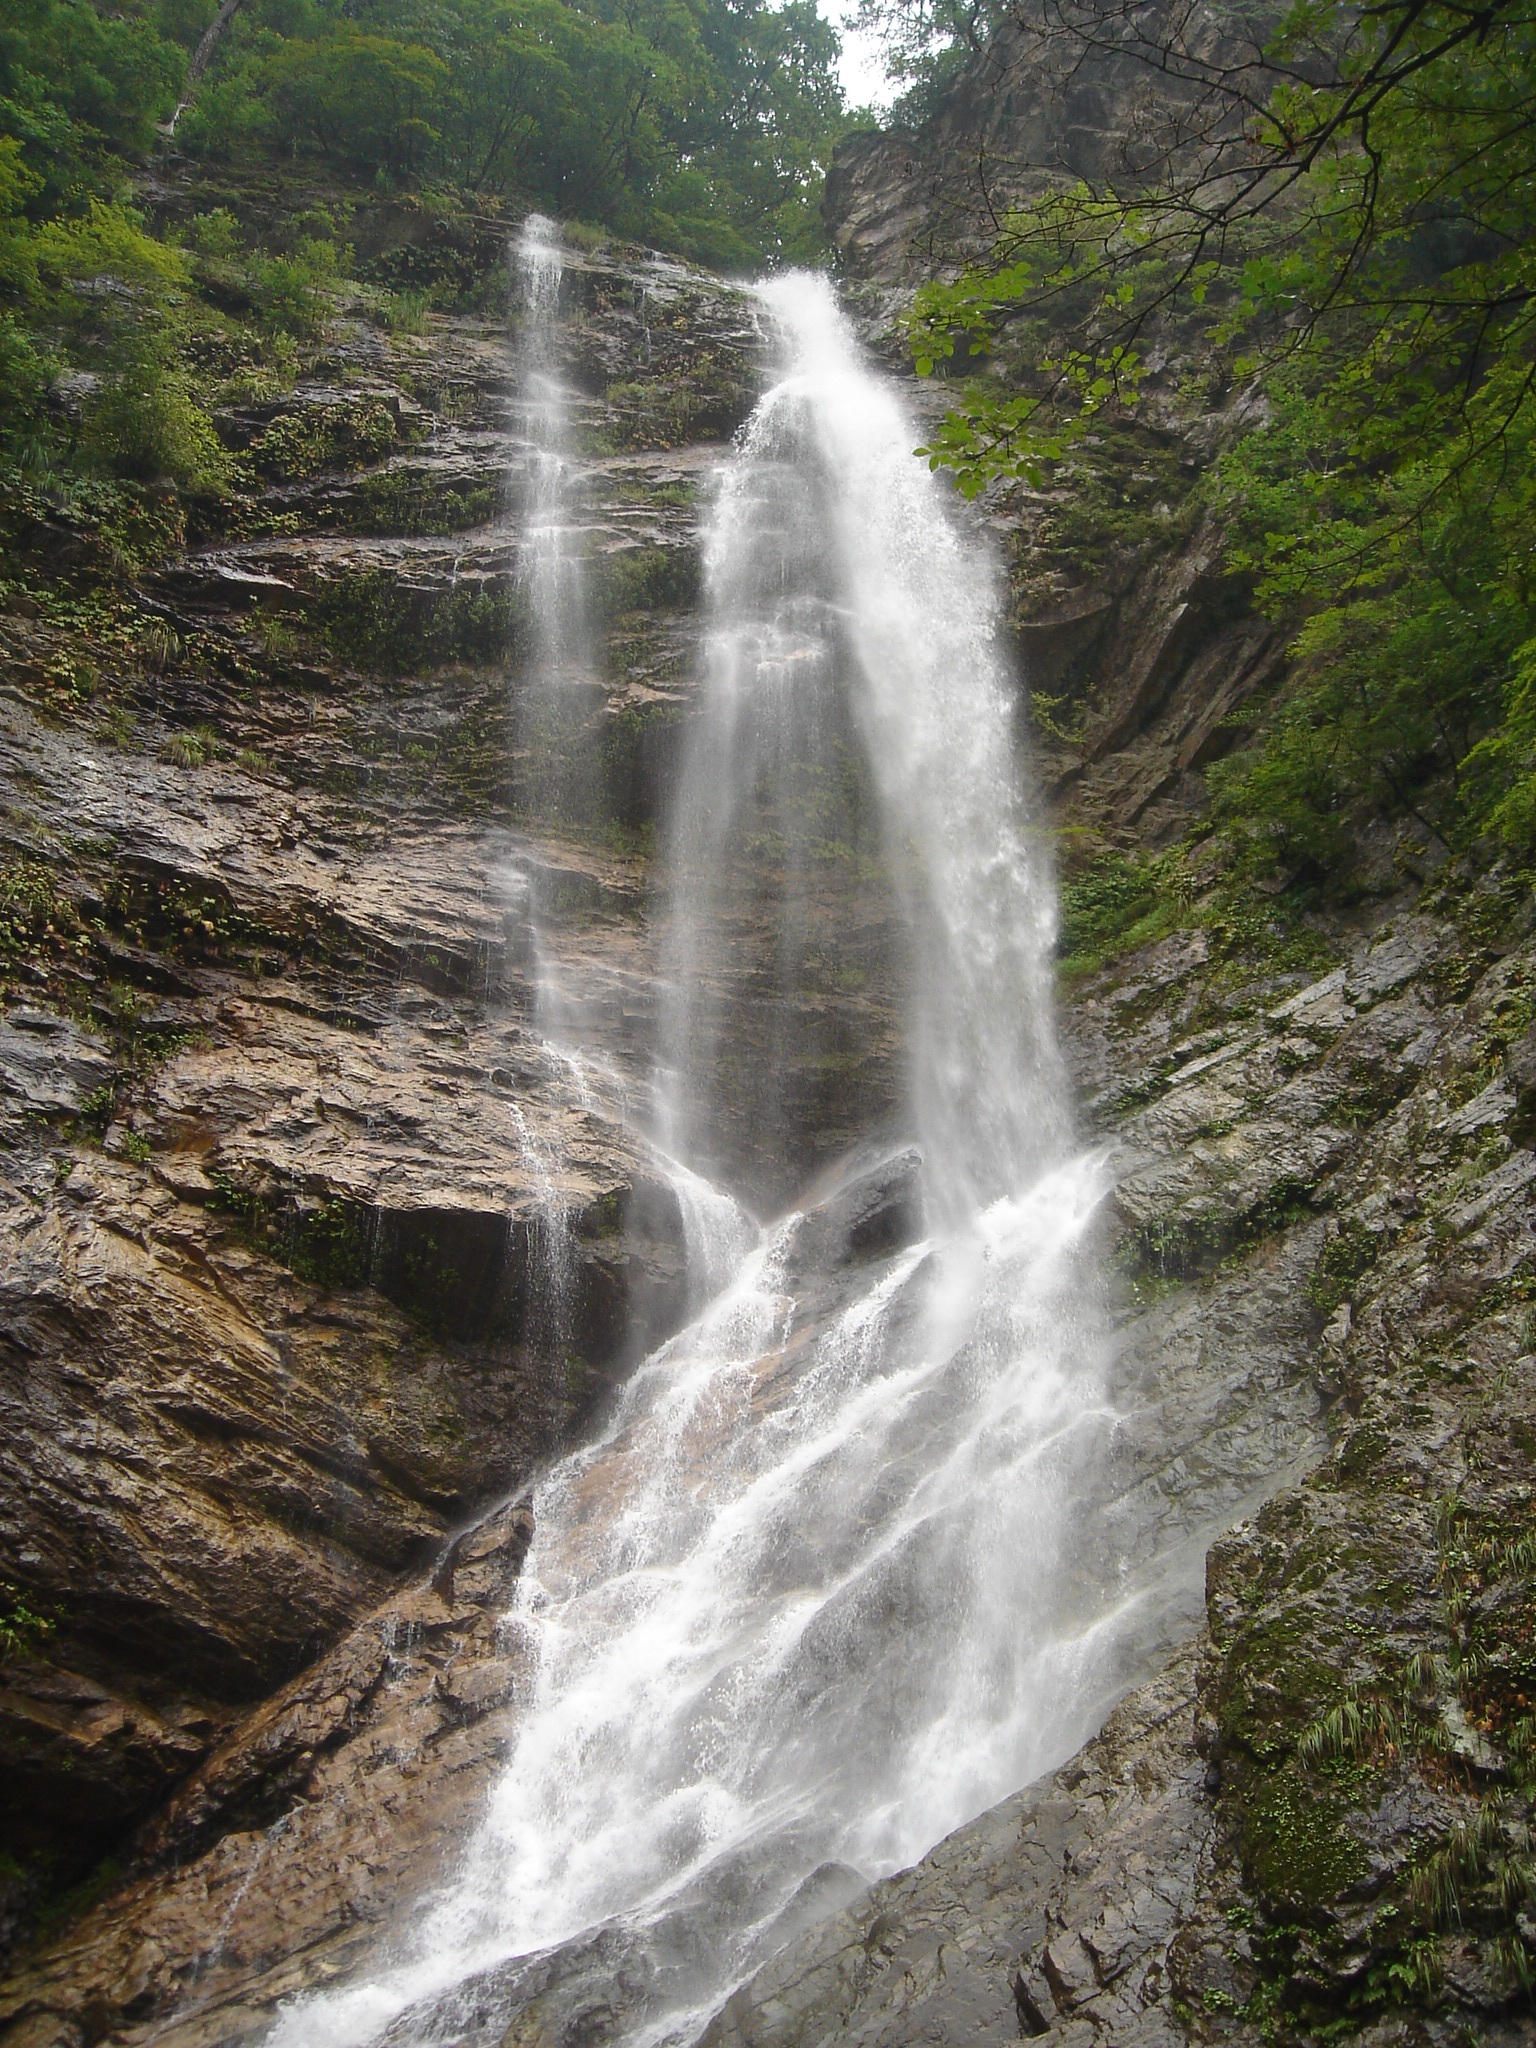
water, waterfall, stream, body of water, wasserfall, water feature, watercourse, summer vacation, the ship, sokcho